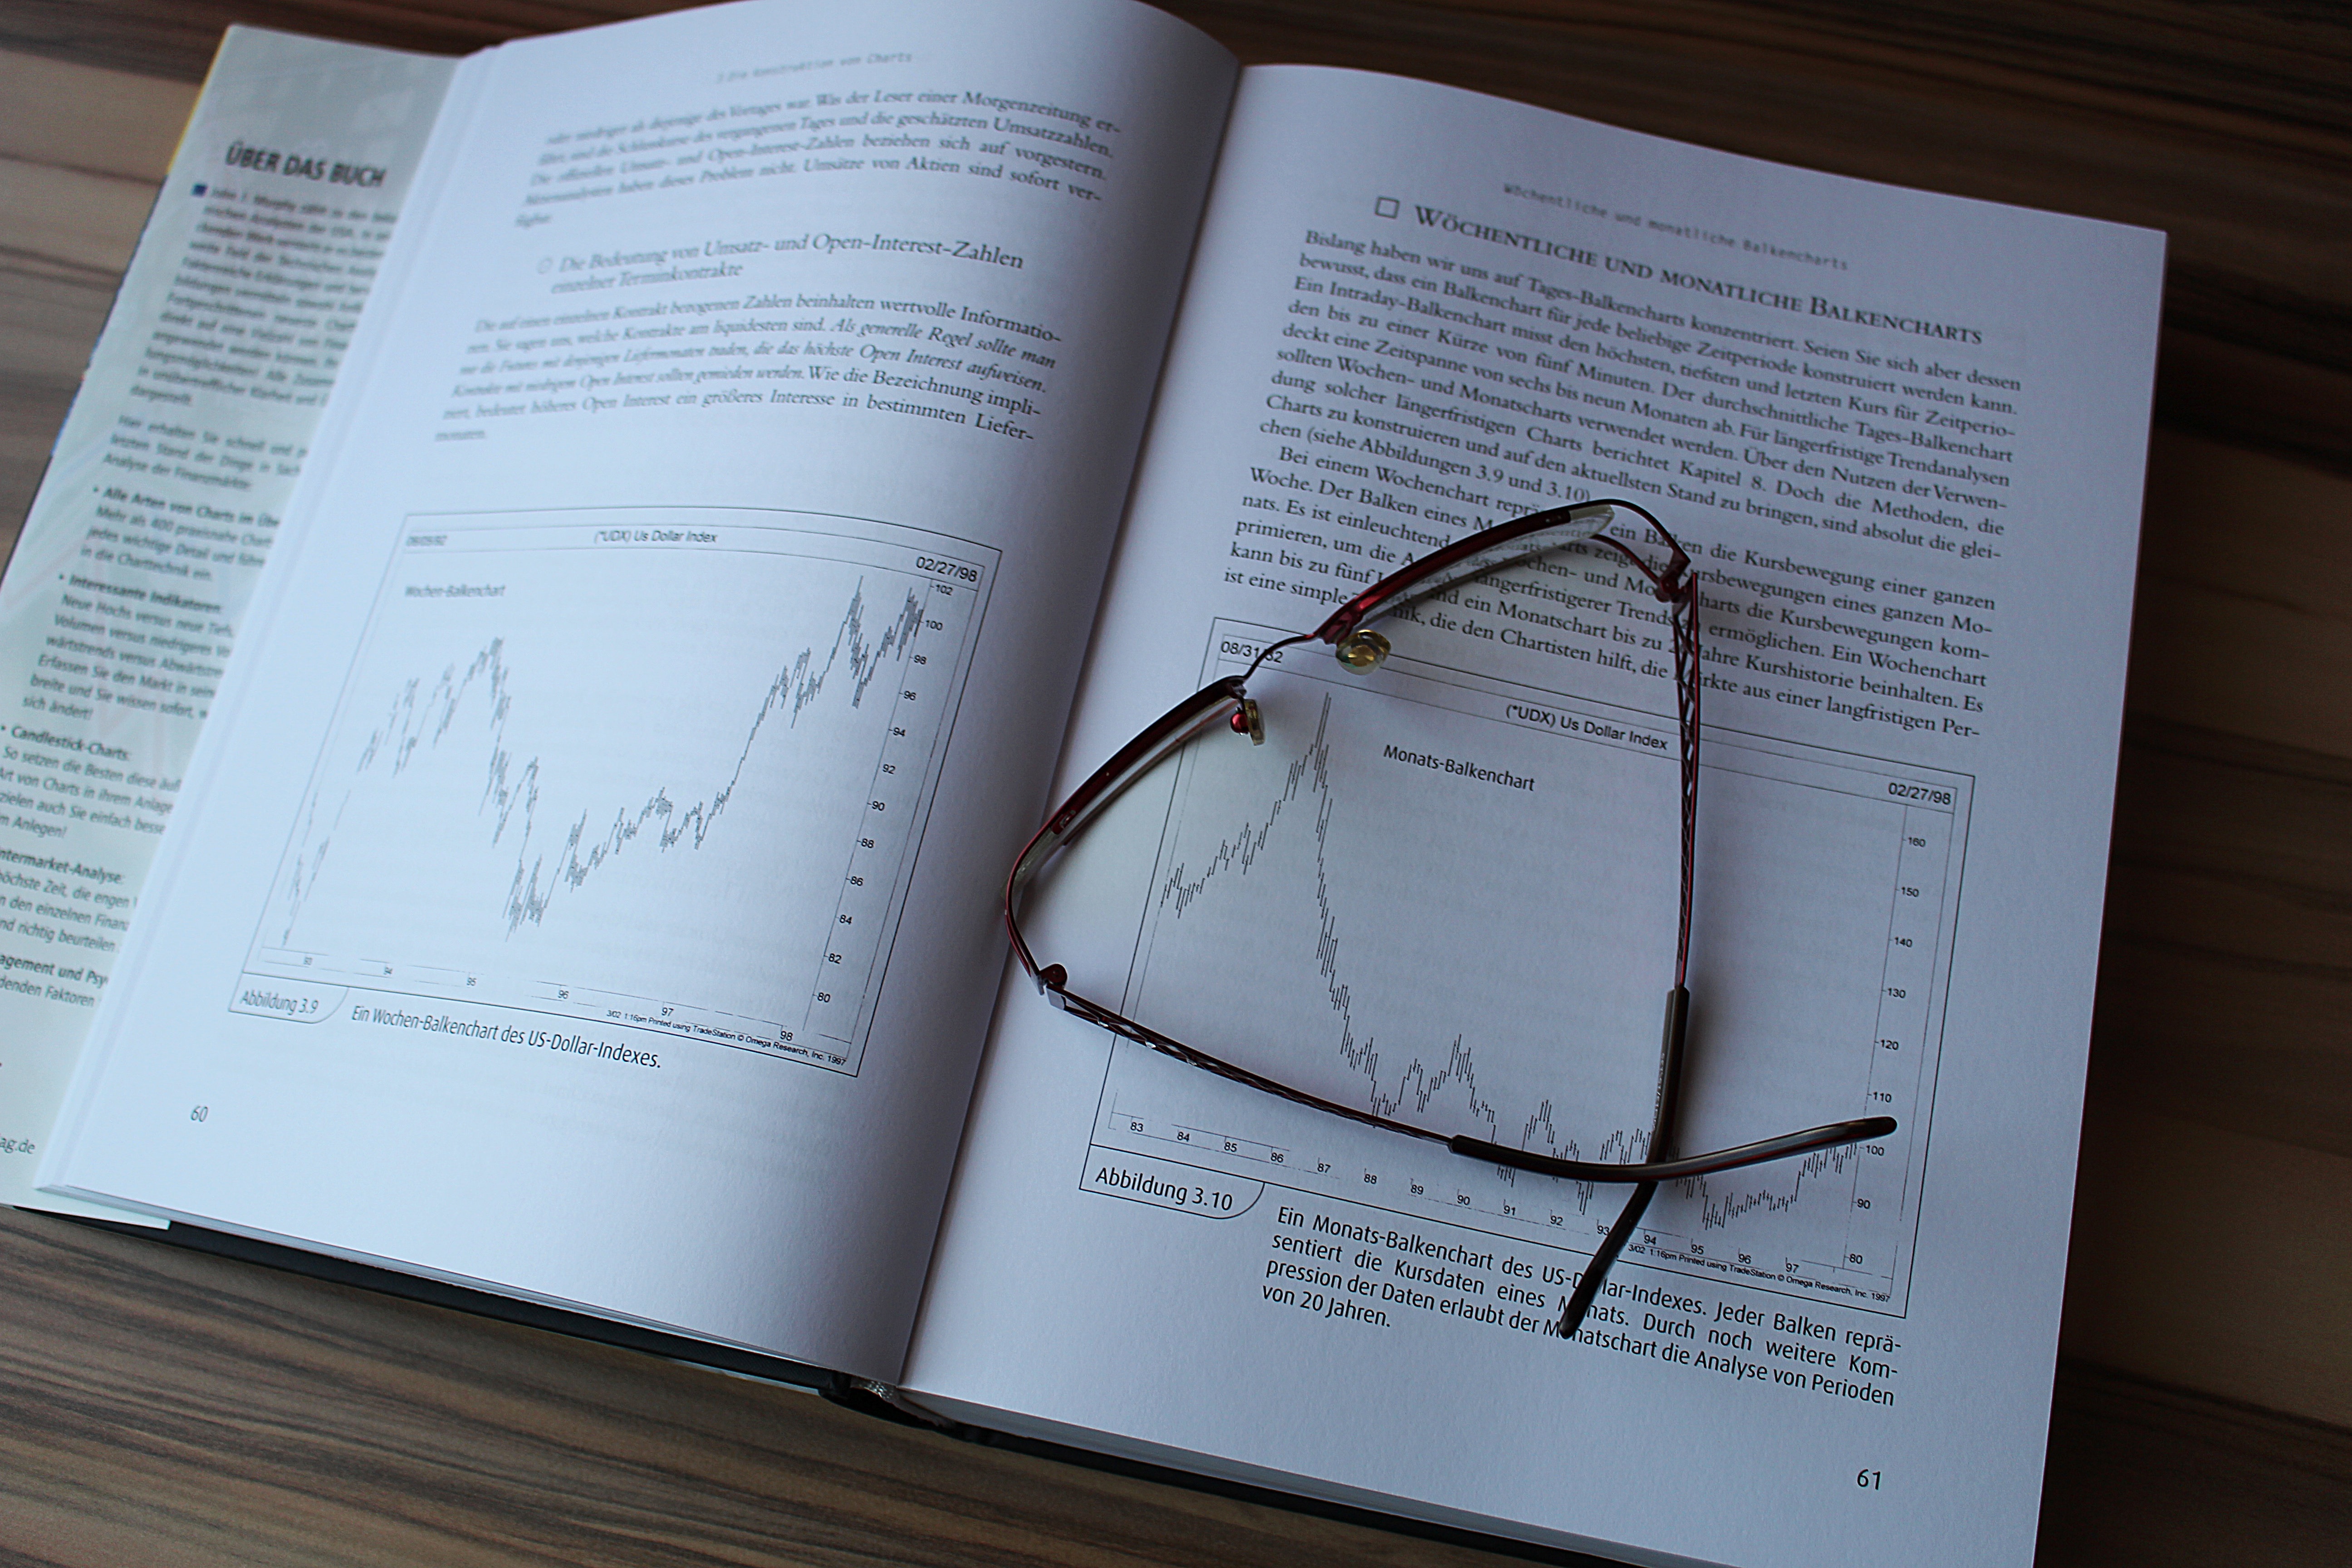
writing, book, read, brand, sketch, drawing, design, text, glasses, handwriting, document, content, graphic design, professional reading, tradingbuch